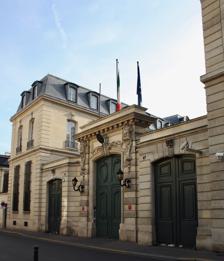
Building: Hôtel de Boisgelin (Rue de Varenne, Paris)
Country: France
Year built: 1732
For other places called Hôtel de Boisgelin, see Hôtel de Boisgelin . Hôtel particulier in Paris, France Hôtel de Boisgelin Alternative names Hôtel de La Rochefoucauld-Doudeauville General information Type Hôtel particulier Address 47-49 Rue de Varenne Town or city Paris Country France Completed 1732 Client Gérard Heusch de Janvry Design and construction Architect(s) Jean-Sylvain Cartaud The Hôtel de Boisgelin , a.k.a. Hôtel de La Rochefoucauld-Doudeauville , is a hôtel particulier in Paris , France. It houses the Italian embassy in France. It has been listed since 1926 as a monument historique by the French Ministry of Culture . Location The Hôtel de Boisgelin is located at 47–49 on the Rue de Varenne in the 7th arrondissement of Paris. History The hôtel particulier as built in 1732 for Gérard Heusch de Janvry , a Secretary to the King of France. It was designed by French architect Jean-Sylvain Cartaud . It is home to the Italian embassy in France. References